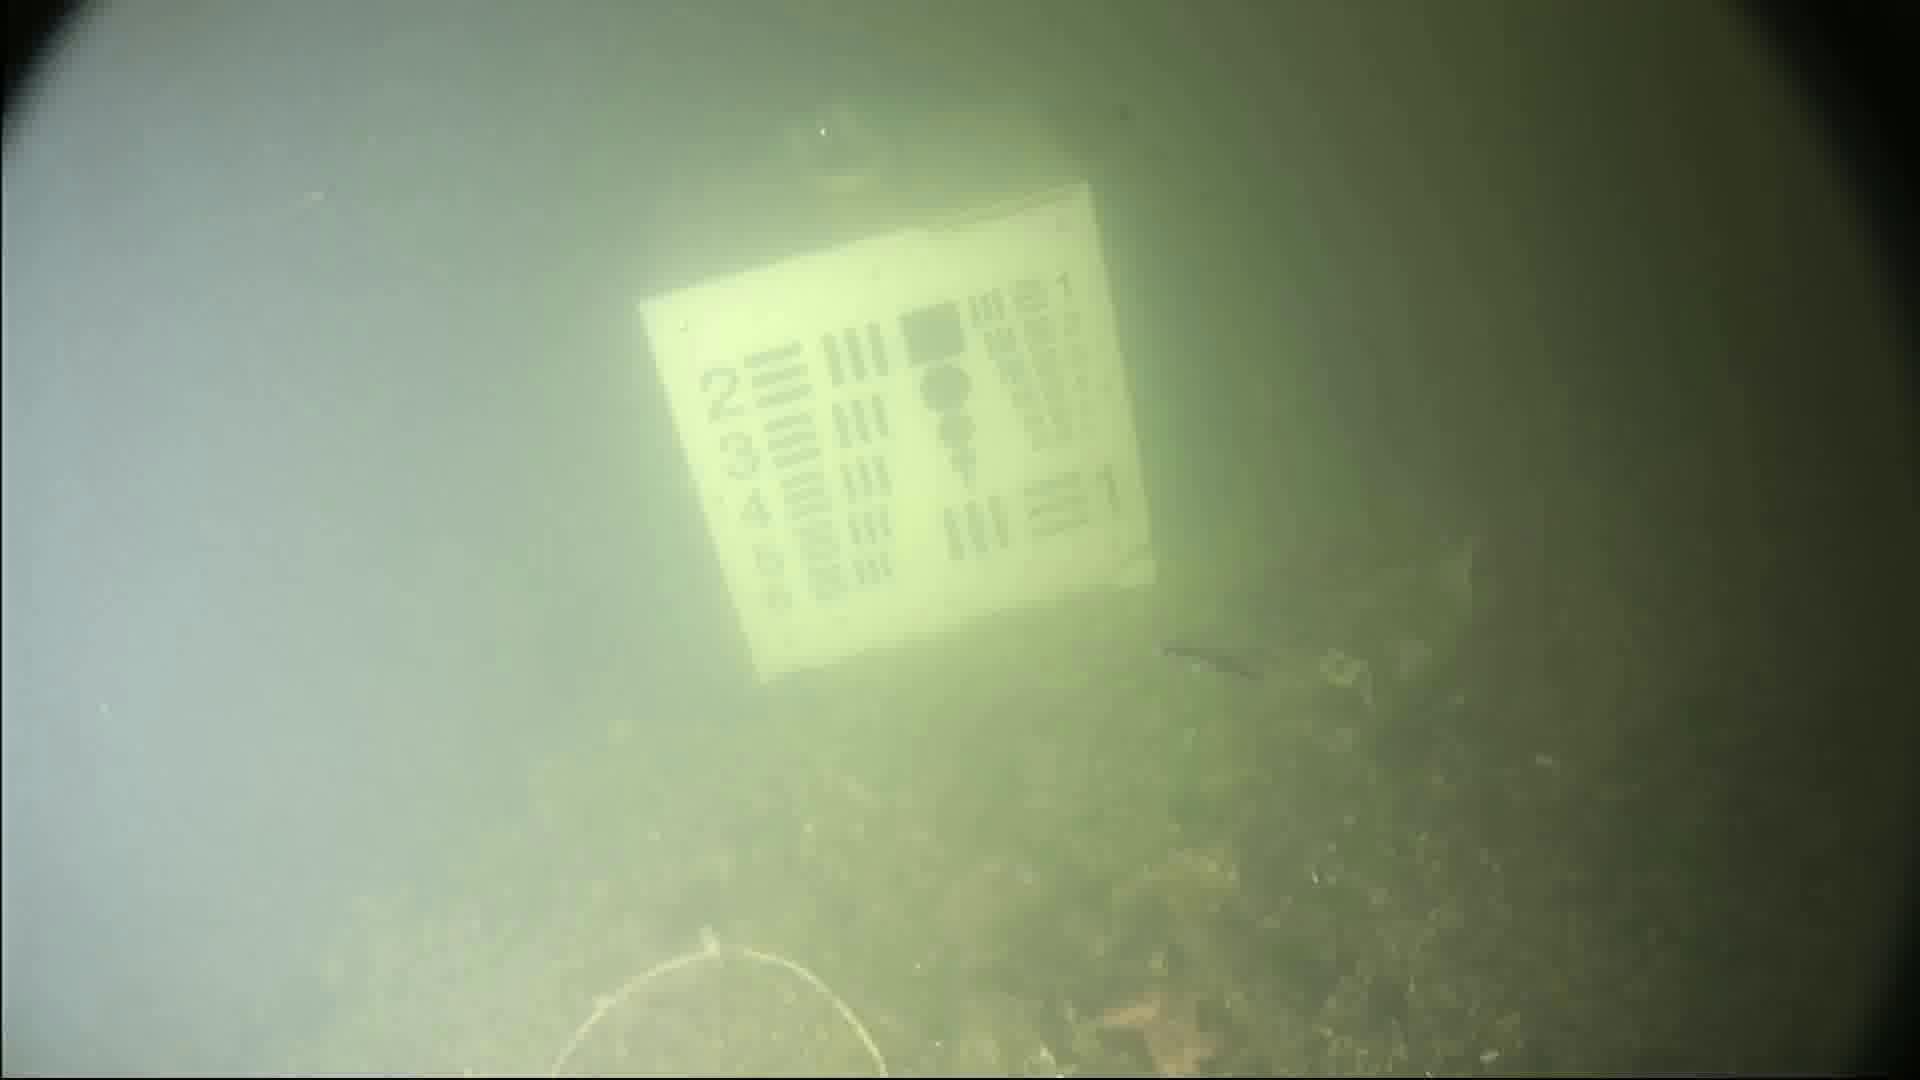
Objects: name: small_fish
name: starfish